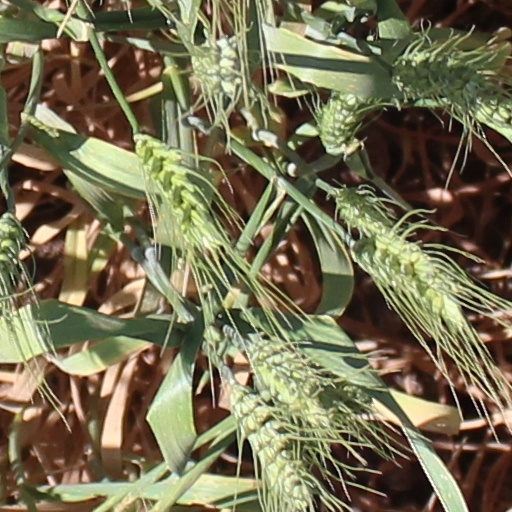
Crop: wheat